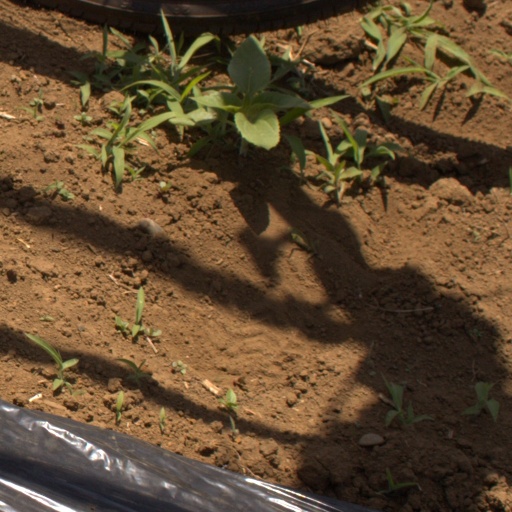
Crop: Jerusalem artichoke